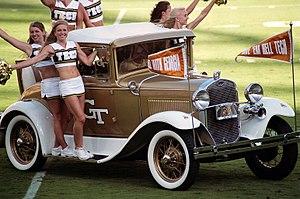
Les Ford A sont deux modèles du constructeur automobile américain Ford :
Le Georgia Institute of Technology, connu aussi sous le nom de Georgia Tech ou GIT, est une université de recherche mixte publique, et située à Atlanta, aux États-Unis. Elle fait partie du réseau plus large du Système universitaire de Géorgie. Georgia Tech possède des antennes à Savannah, Metz, Athlone, Shanghai, et Singapour.